Kőbánya cellar system

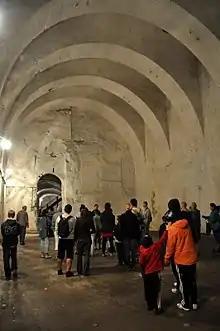
One of the halls

While intricate, the Kőbánya complex can be divided into two general, interconnected areas: a larger, somewhat more mine-like part which is in district ownership, and a smaller, more cellar-like part which is in private ownership, although usually these are considered as one single entity in public discourse, since they had the same origins.